Lindenwood Neighborhood Historic District

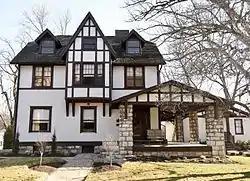

Lindenwood Neighborhood Historic District is a national historic district located at St. Charles, St. Charles County, Missouri, United States. The district encompasses 108 contributing buildings and 1 contributing site in an exclusively residential section of St. Charles. It developed between about 1902 and 1956, and includes representative examples of Queen Anne, Folk Victorian, Colonial Revival, Tudor Revival, Mediterranean Revival, and Bungalow / American Craftsman style architecture.